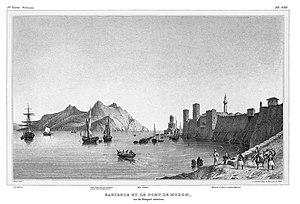
L’expédition de Morée est le nom donné à l’intervention terrestre de l’armée française dans le Péloponnèse entre 1828 et 1833, lors de la guerre d'indépendance grecque, afin de libérer la région des forces d'occupation turco-égyptiennes. Elle est également accompagnée d'une expédition scientifique mandatée par l'Institut de France.
Methóni est une ville grecque de Messénie, dans le Péloponnèse, appartenant depuis 2010 à la municipalité de Pylos-Nestor. Methóni est située à 11 km au sud de Pylos et à 11 km à l'ouest de Foinikoúnta. L'unité municipale de Methóni comprend les villages voisins de Grizokampos, Foinikoúnta, Foiniki, Lachanada, Varakes, Kainourgio Chorio, Kamaria, Evangelismos. Au sud, se trouvent les îles Œnusses composées de Sapientza, Schiza et Aghia Marina; elles forment une protection naturelle pour le port de Methóni. La ville est également connue sous son nom historique de Modon, appelée ainsi par les Vénitiens.